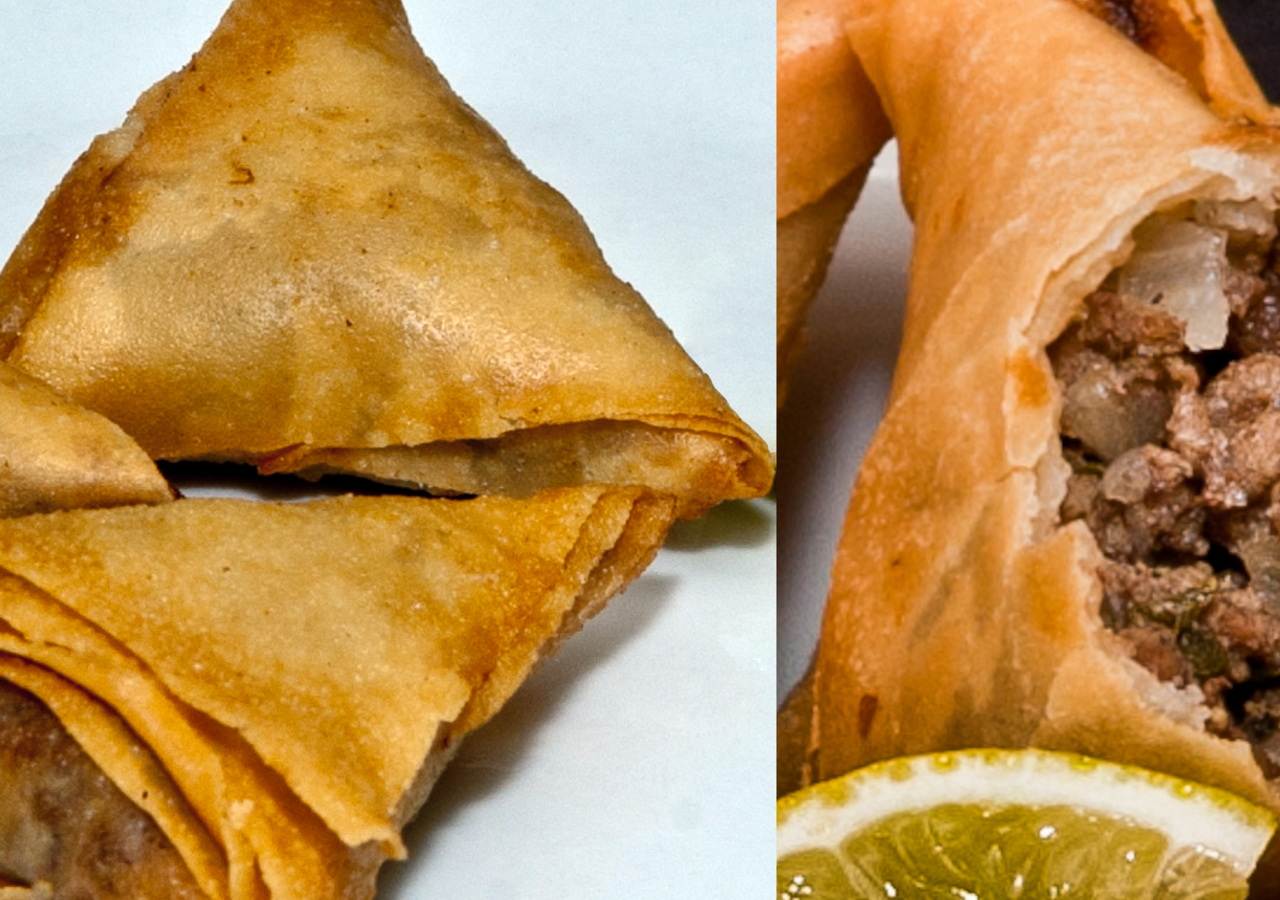
Dish: samosa